Hershel W. Williams

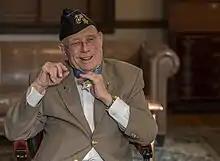
Williams in February 2018

In 1965, Williams received West Virginia's Distinguished Service Medal. In 1967, he was honored by the Veteran's Administration with the Civilian Vietnam Service Award for service as a civilian counselor to the armed forces. In 1999, he was added to the City of Huntington Foundation's "Wall of Fame". He received the 2014 Founder's Award for extraordinary contributions to the mission of the Pritzker Military Museum & Library and the preservation of the heritage of the Citizen Soldier.